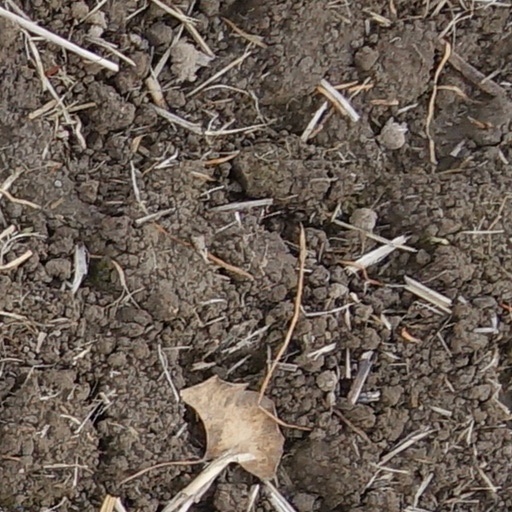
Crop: wheat